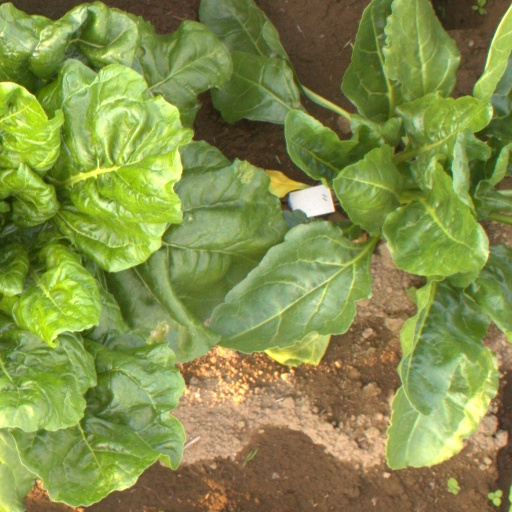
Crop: sugar beet